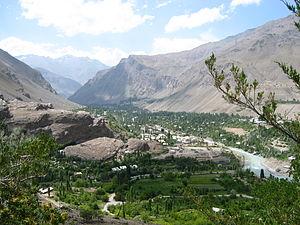
Le Pamir est un massif de haute montagne centré sur l'Est du Tadjikistan avec des prolongements en Afghanistan, en République populaire de Chine et au Kirghizistan. Situé à la jonction entre plusieurs systèmes orographiques d'Asie centrale et du Tibet, il possède trois sommets principaux de plus de 7 000 mètres dont le pic Ismail Samani, généralement considéré comme son point culminant à 7 495 mètres d'altitude, ce qui a valu au massif le qualificatif de « toit du monde ». Son nom s'applique aussi bien à un certain type de vallée glaciaire plus fertile que les montagnes et les plateaux qui les entourent. Ces derniers sont généralement soumis à des conditions climatiques extrêmes, avec des précipitations très faibles et des écarts de températures importants, en particulier dans la moitié orientale désertique du massif. Toutefois, le Pamir est l'une des régions qui abritent le plus de glaciers en dehors des pôles, dont le glacier Fedtchenko avec 77 kilomètres de long. Ceci lui permet d'être parcouru par un grand nombre de rivières appartenant aux bassins de l'Amou-Daria à l'ouest et du Tarim à l'est, et de contenir des centaines de lacs.